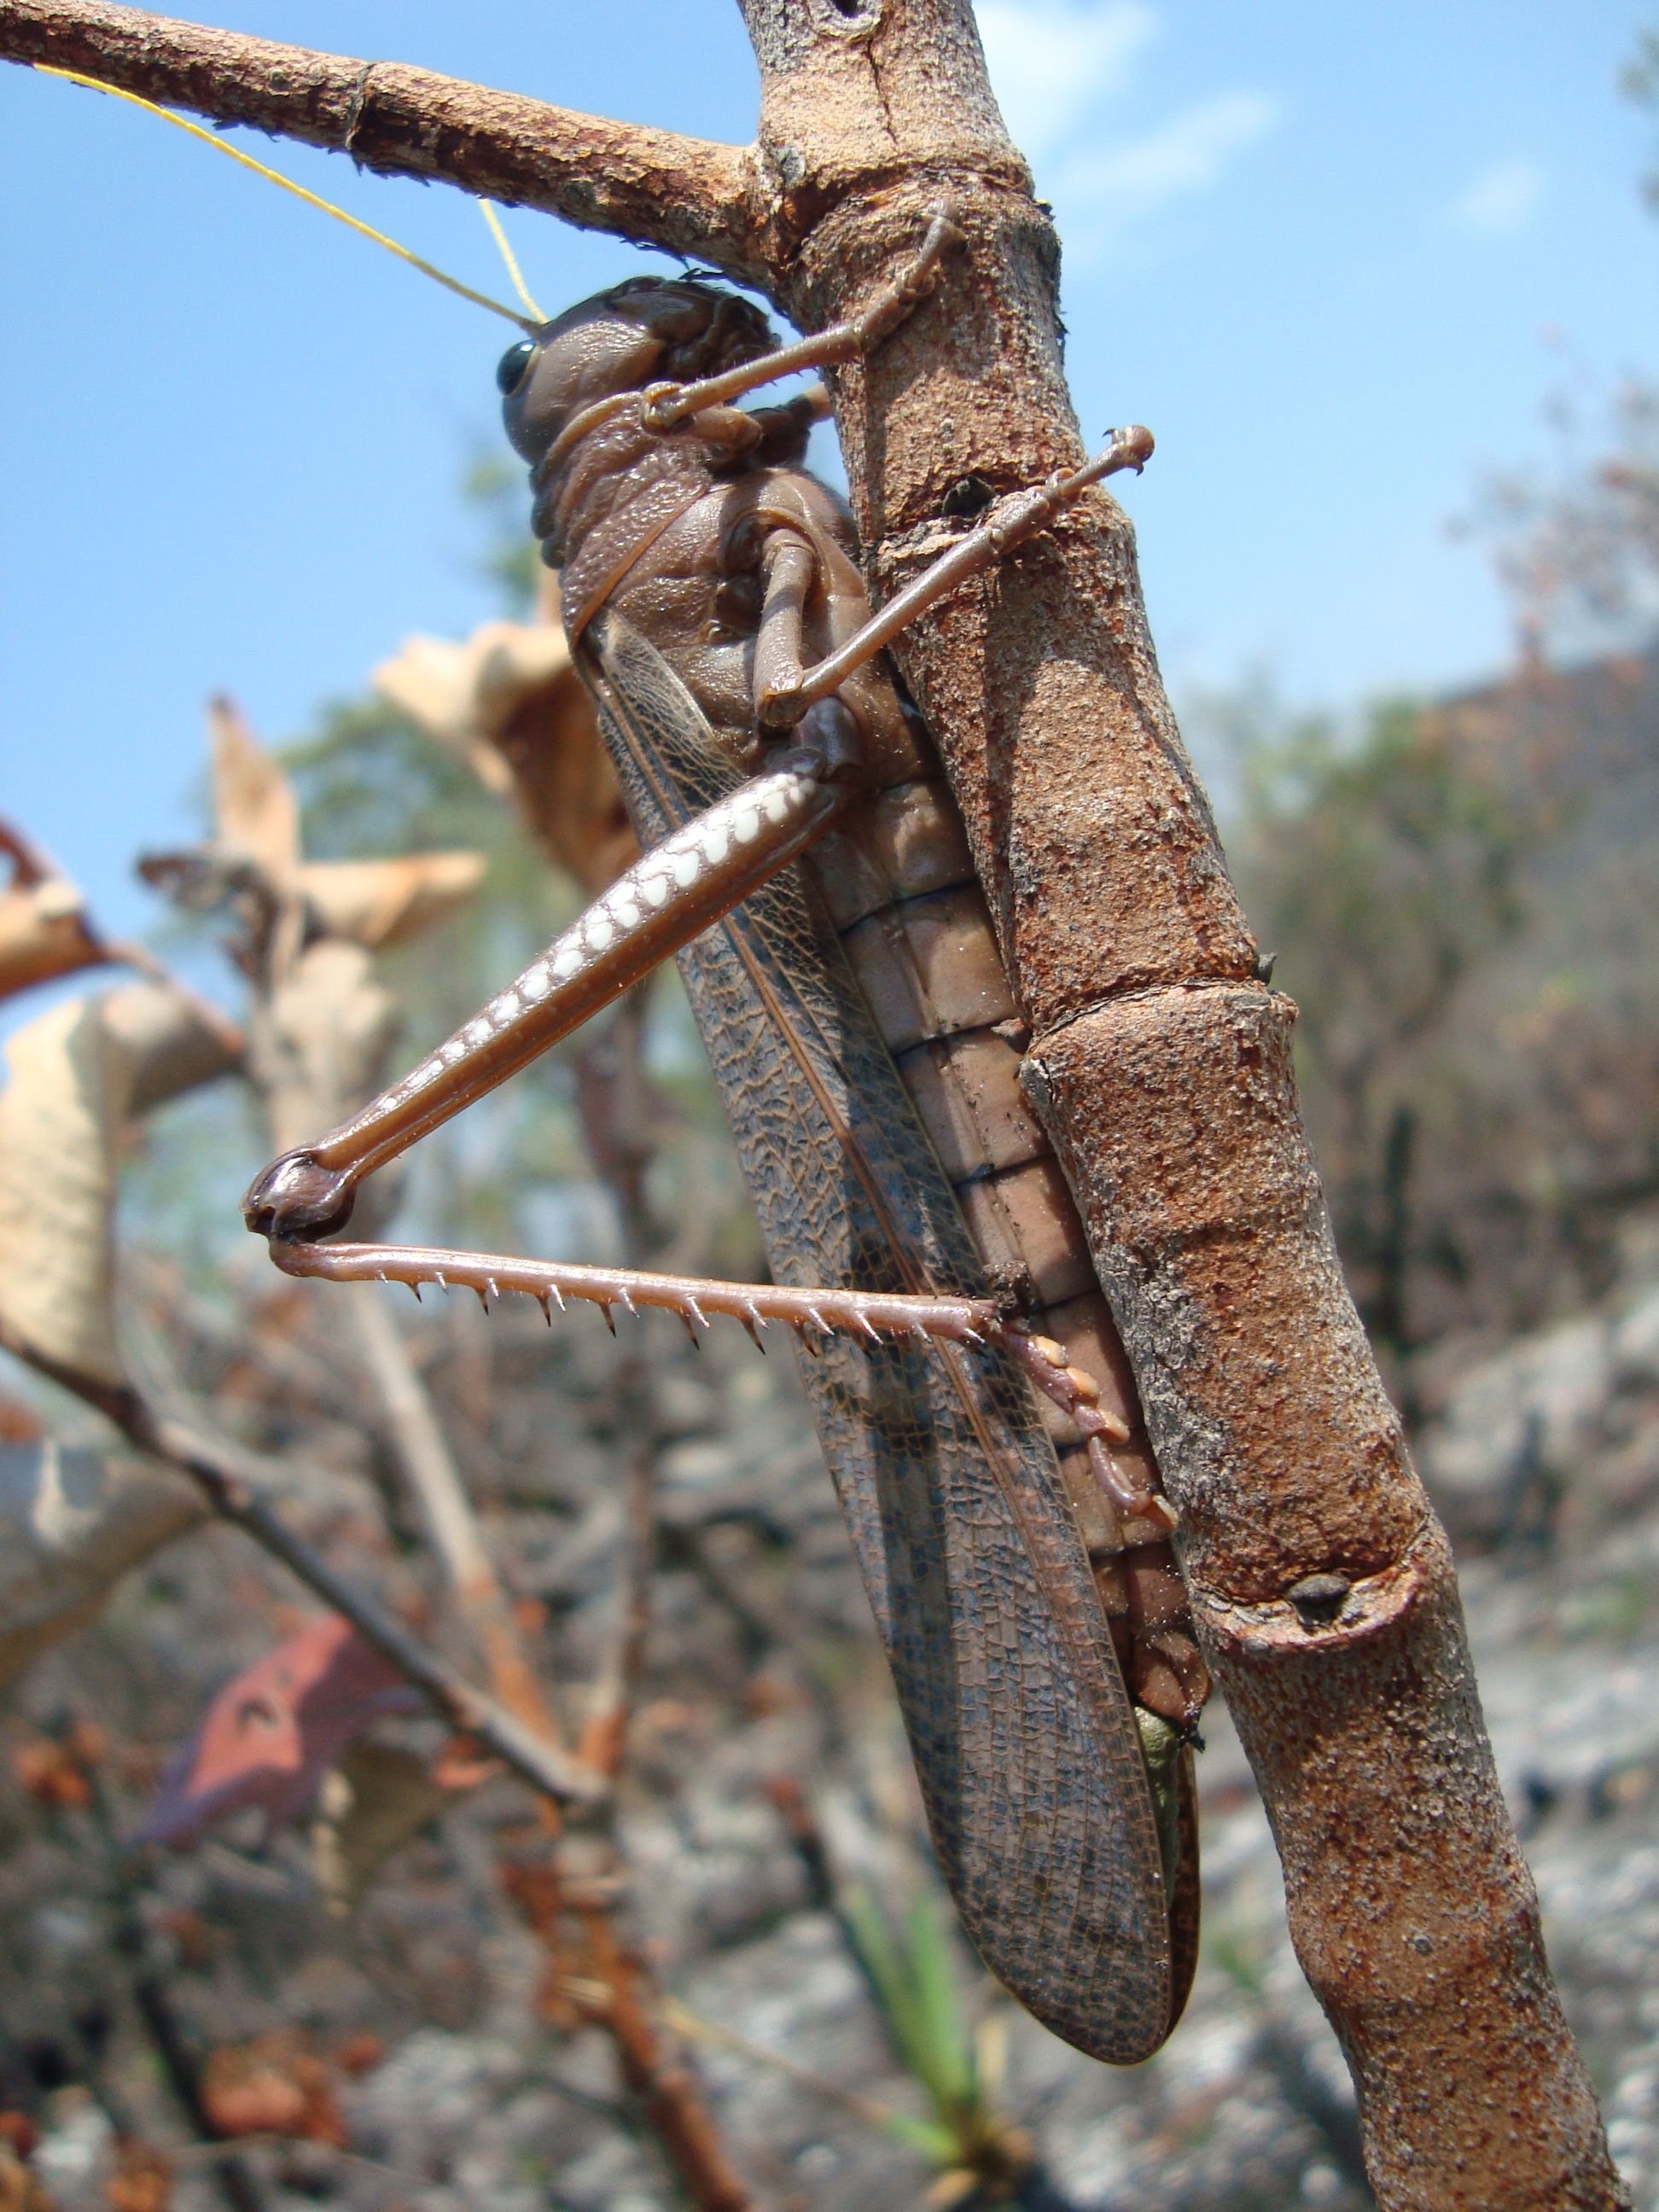
nature, branch, animal, insect, fauna, invertebrate, grasshopper, cerrado, locust